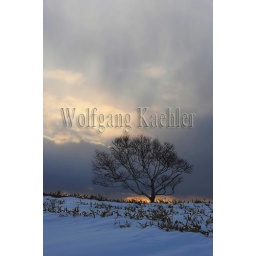
Japan, hokkaido island, lake kussharo, tree on crater slope in sunset with dramatic clouds